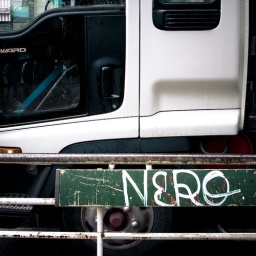
A white NERO tag on a green bench in Tsudanuma.